Sather Tower

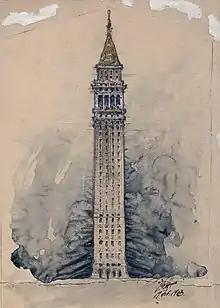
Building apartments into the new tower was considered. (Preliminary drawing, 1903, John Galen Howard.)

At tall, it is the second-tallest free-standing bell-and-clock-tower in the world. It includes seven principal floors and an eighth-floor observation deck above the base.